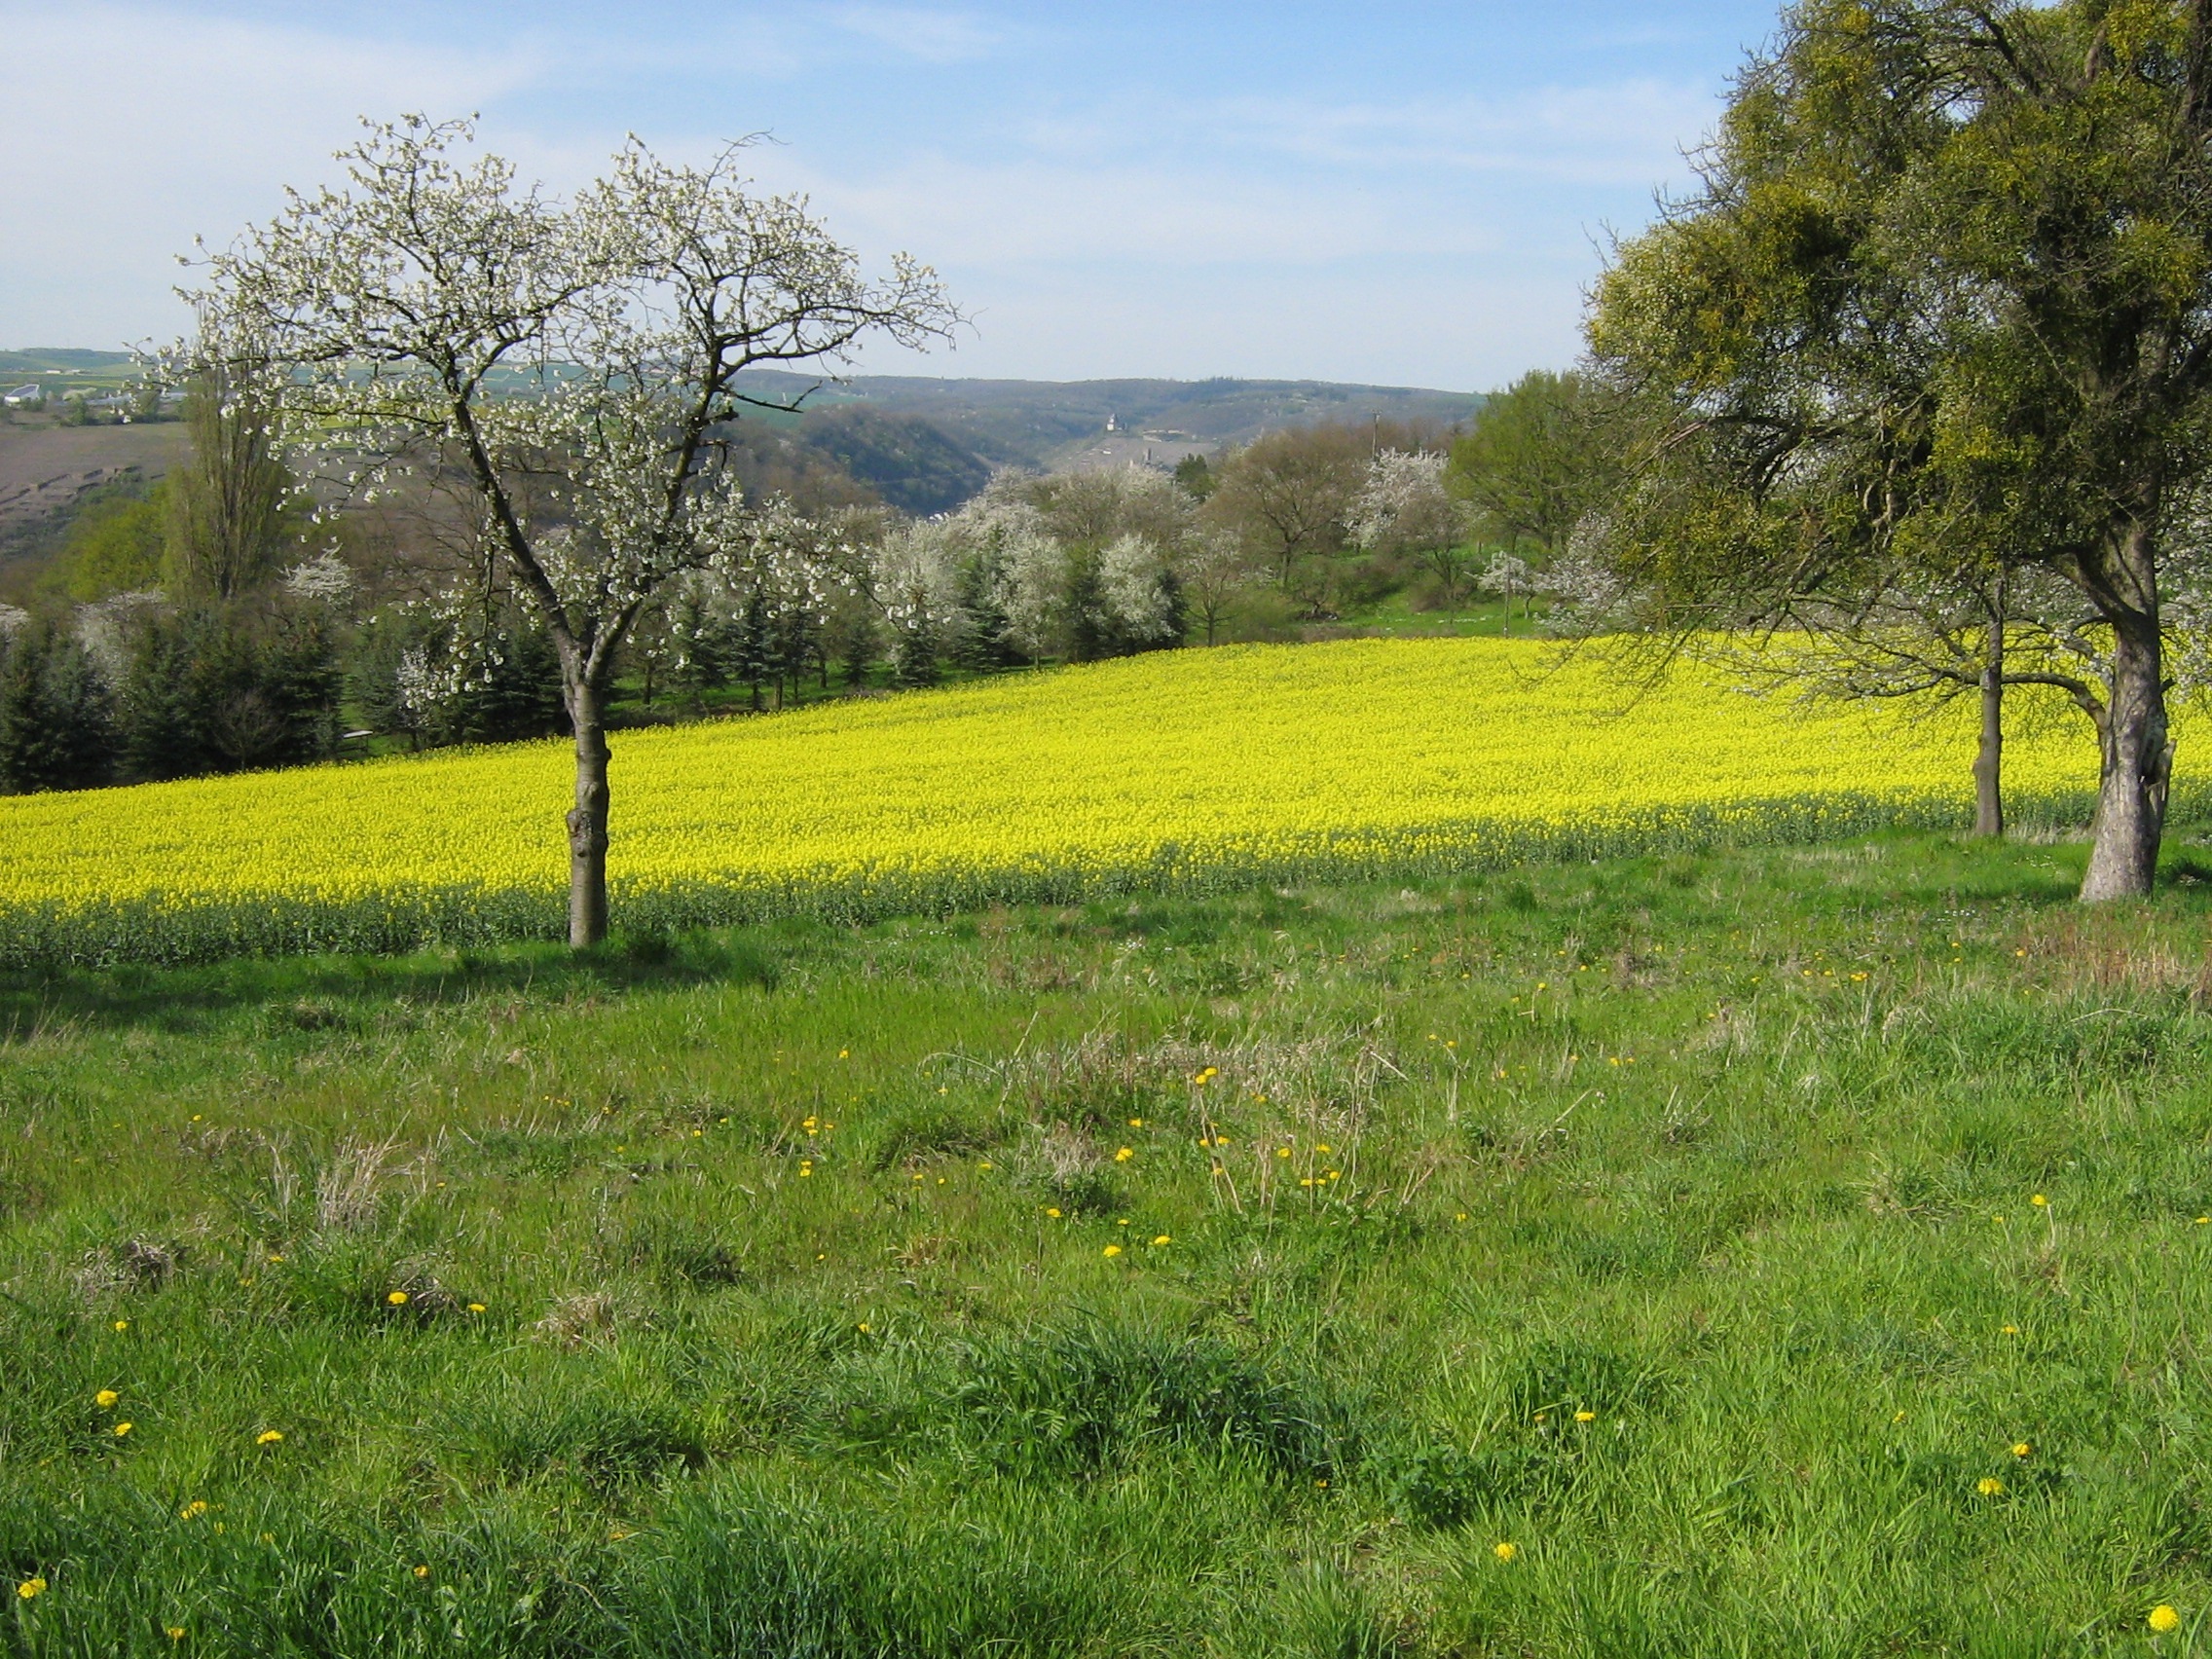
landscape, tree, nature, grass, plant, field, farm, lawn, meadow, prairie, hill, flower, bloom, spring, green, pasture, plain, wildflower, grassland, wetland, germany, woodland, habitat, ecosystem, rural area, natural environment, grass family, land lot